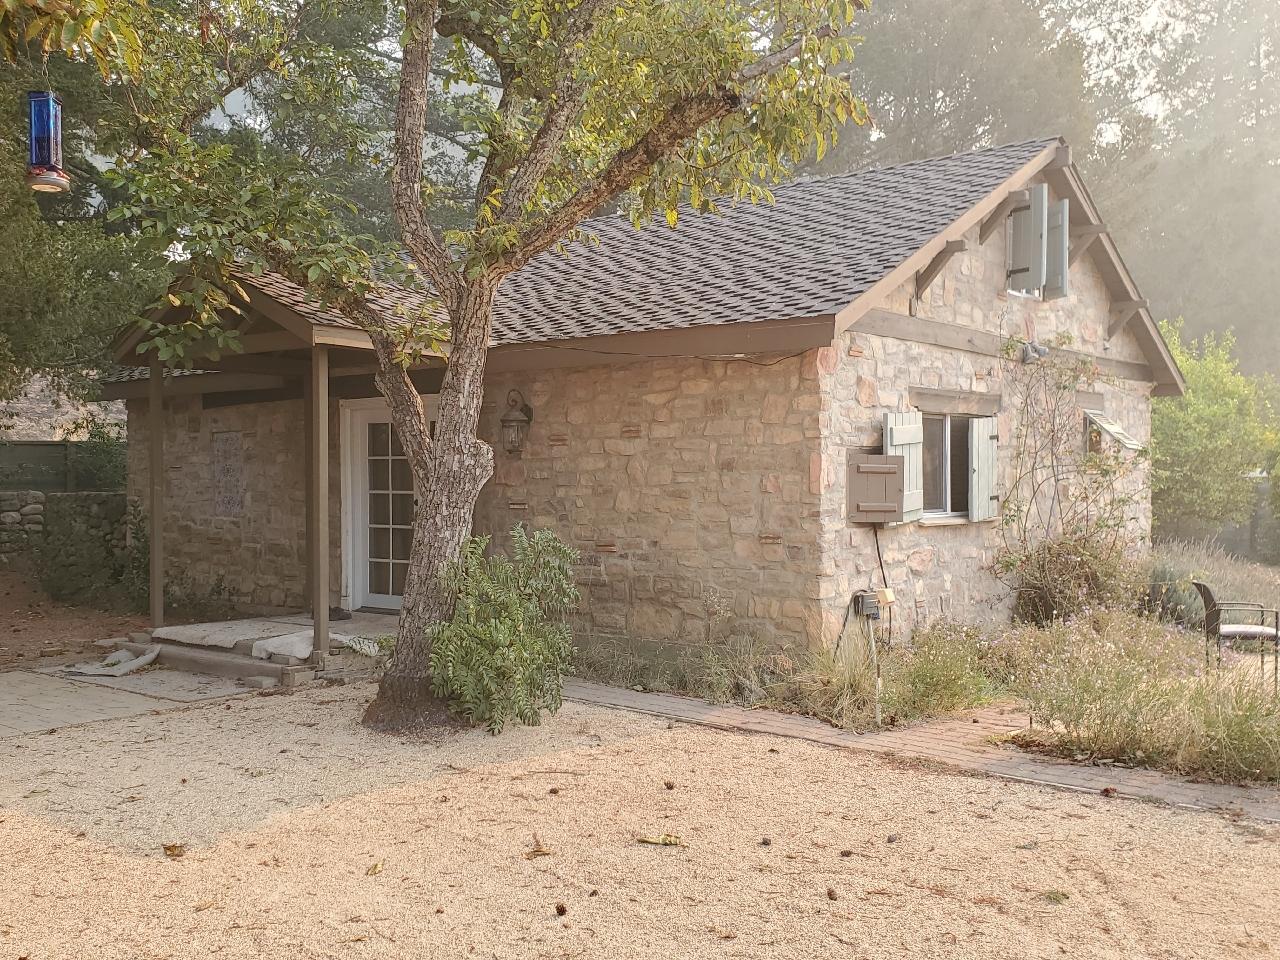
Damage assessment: no_damage